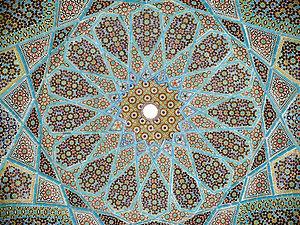
Plafond de la tombe du poète persan Hafez à Shiraz, dans la province de Fars, en Iran. Italiano: Il mosaico - dagli arabeschi geometrici - del soffitto del padiglione della tomba di Hāfez (1315-1390) a Shiraz, in Iran.